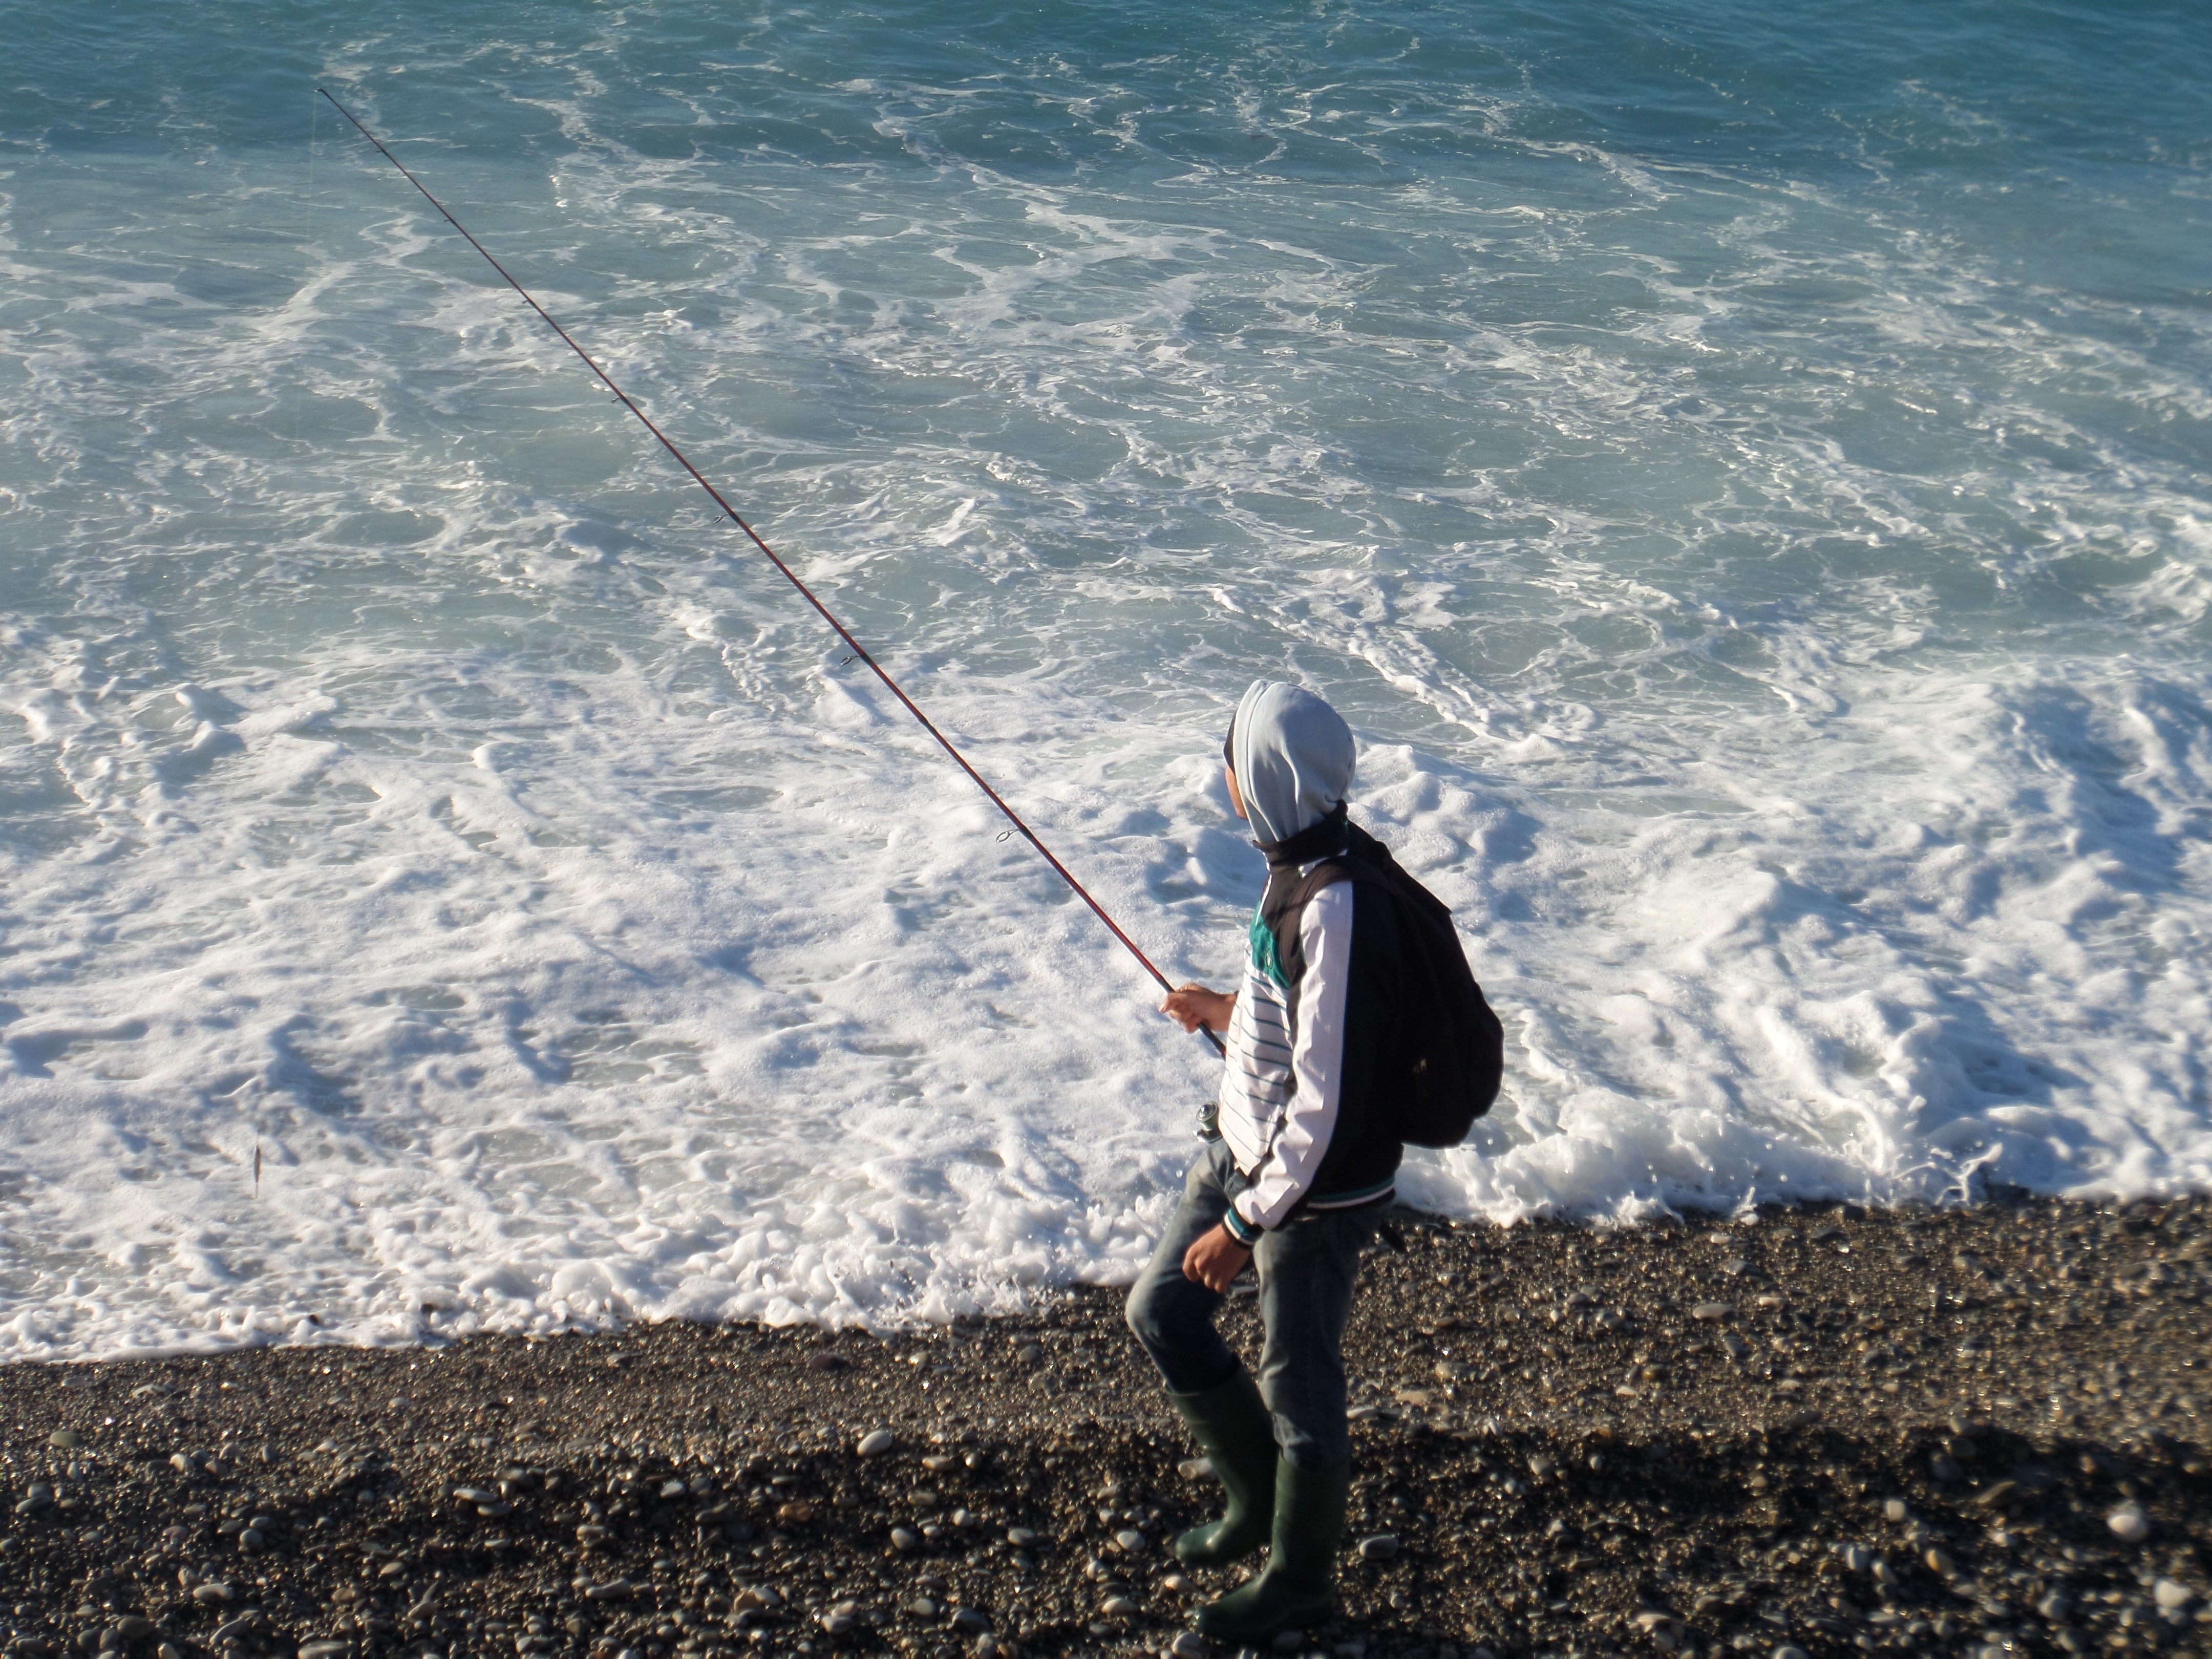
beach, sea, coast, water, ocean, wave, wind, fishing